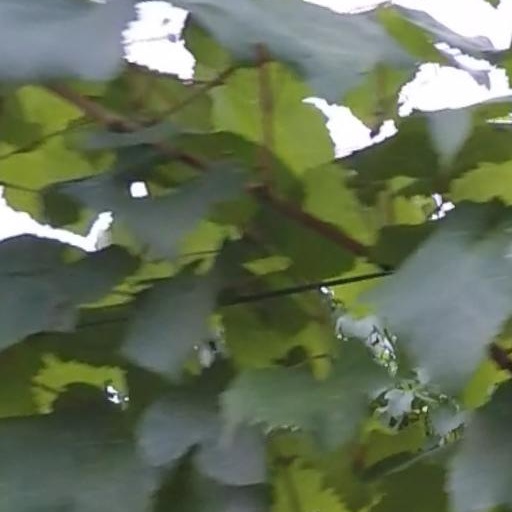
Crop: grape